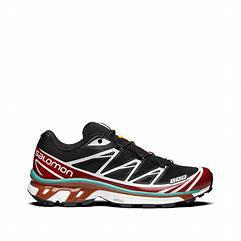
Brand: Salomon
Model: XT